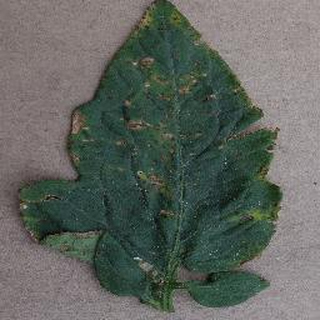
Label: tomato_bacterial_spot